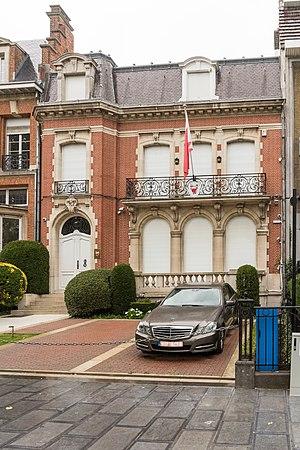
Ambassade de Bahreïn en Belgique, Avenue Franklin Roosevelt 102, Bruxelles.
Ceci est une liste des représentations diplomatiques de Bahreïn, à l'exclusion des consulats honoraires.